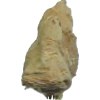
Label: ginger